Speckled butterflyfish

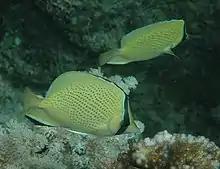
Speckled butterflyfish are often found in pairs.

As its names suggest, it is pale yellow with numerous small dark spots. There is also a black bar extending above and below the eye and a black margin to the anal fin. The largest recorded specimen was long.